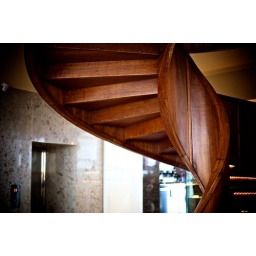
The Center Staircase in the Skyscraper sky bar